Derek Fisher (baseball)

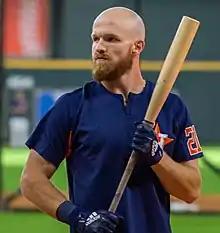
Fisher with the Houston Astros

Derek Joseph Fisher (born August 21, 1993) is an American former professional baseball outfielder. He played in Major League Baseball (MLB) for the Houston Astros, Toronto Blue Jays, and Milwaukee Brewers. He played college baseball for the Virginia Cavaliers.